Sixtus Armin Thon

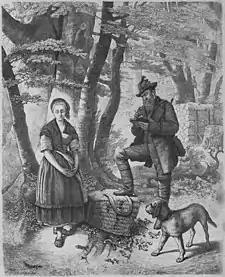
"Die Waldbuße" (Forest Penance) from "Die Gartenlaube"

Sixtus Armin Thon (10 November 1817, Eisenach – 26 September 1901, Weimar) was a German painter, etcher and lithographer. There is widespread disagreement over whether his name was Sixtus or Sixt, even though his gravestone says "Sixtus".